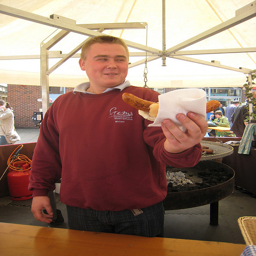
A man standing in front of a wooden table holding a hot dog.
A man is holding a large hot dog in his hand.
A man holding a large sausage in a hot dog bun.
A man holds up a hot dog in front of him.
A man with a hot dog that is too big for its bun.